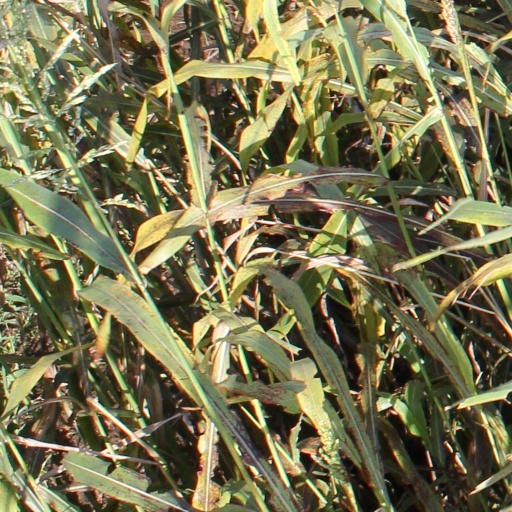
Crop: sorghum